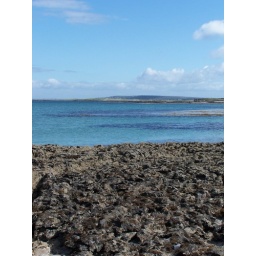
the stones ending in the blue sea